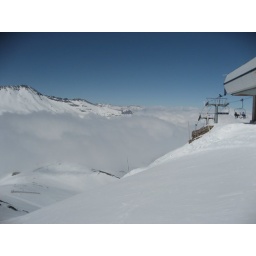
This is the cloud that rose and socked us in